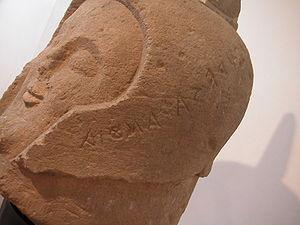
Les Étrusques sont un peuple qui a vécu dans le centre de la péninsule italienne depuis la fin de l'âge du bronze jusqu'à la prise par les Romains de Velzna en 264 av. J.-C.
Le Musée Faina est un musée fondé en 1864, hébergé, avec le Museo civico, dans le palazzo Faina de la ville d'Orvieto en province de Terni.
L’alphabet étrusque était l'alphabet utilisé par les Étrusques pour la langue étrusque. Il comporte 26 lettres dont quatre ne sont jamais utilisées en étrusque.